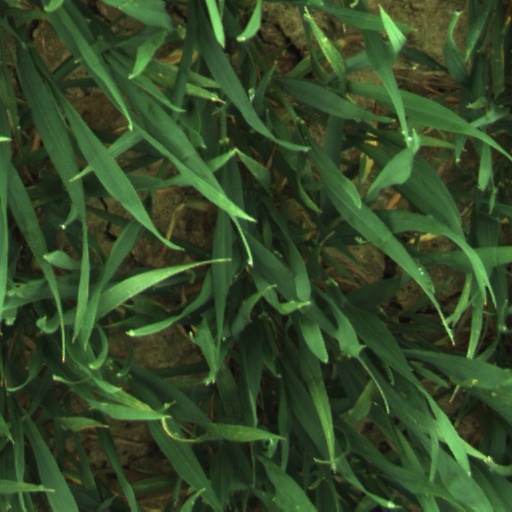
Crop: wheat